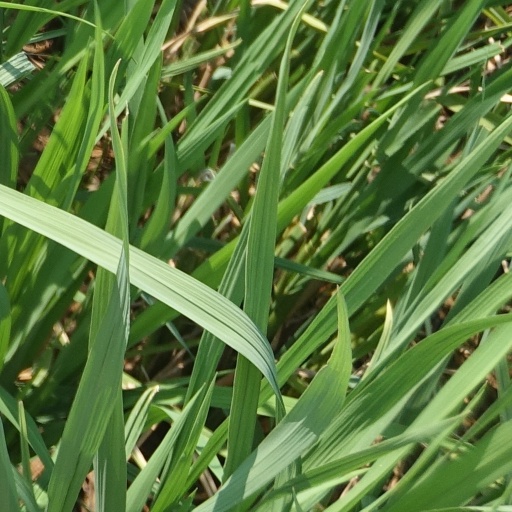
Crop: rice